Aurel Krause

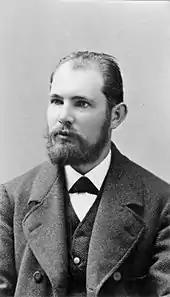
Aurel Krause

Dr. Aurel Krause (December 30, 1848 – March 14, 1908) was a German geographer known today for his early ethnography of the Tlingit Indians of southeast Alaska, published in 1885.